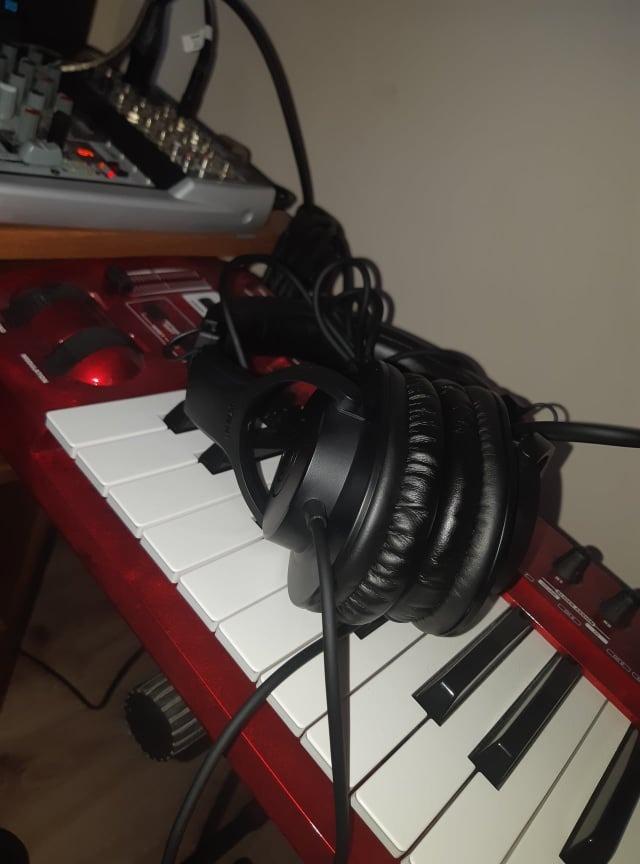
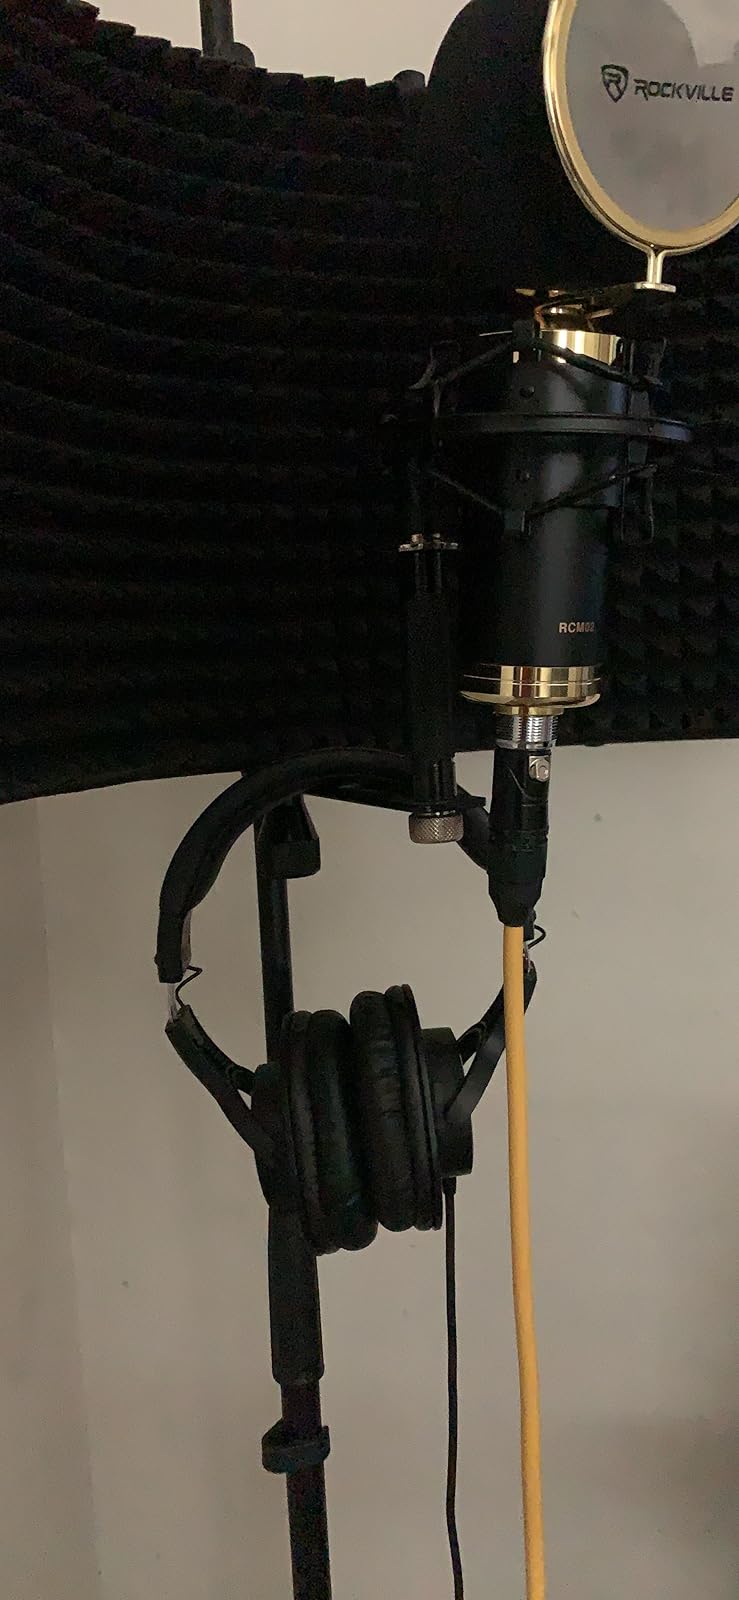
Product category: headphones
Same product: yes